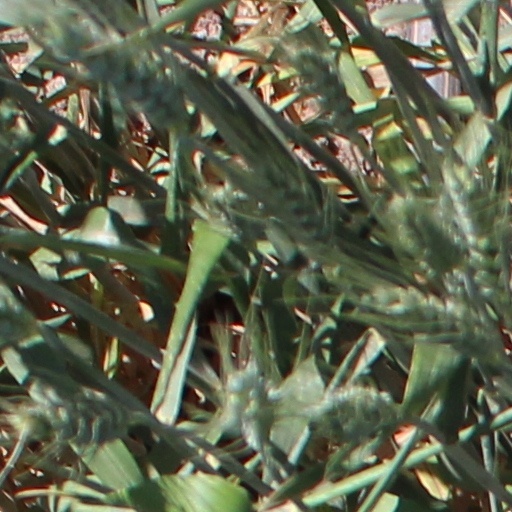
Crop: wheat